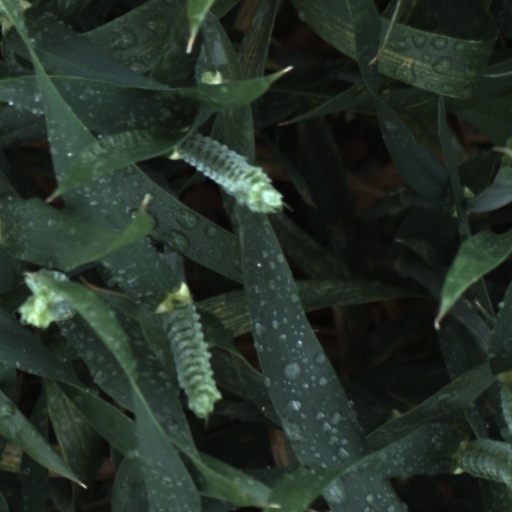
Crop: wheat